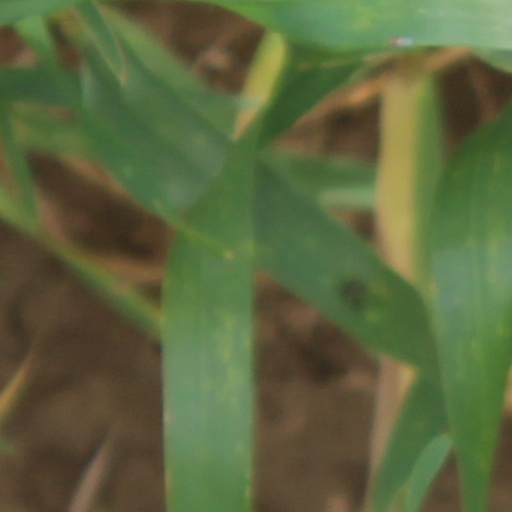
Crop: wheat